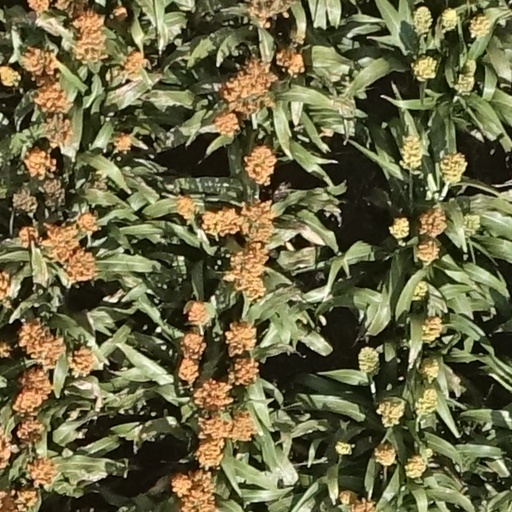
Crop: sorghum